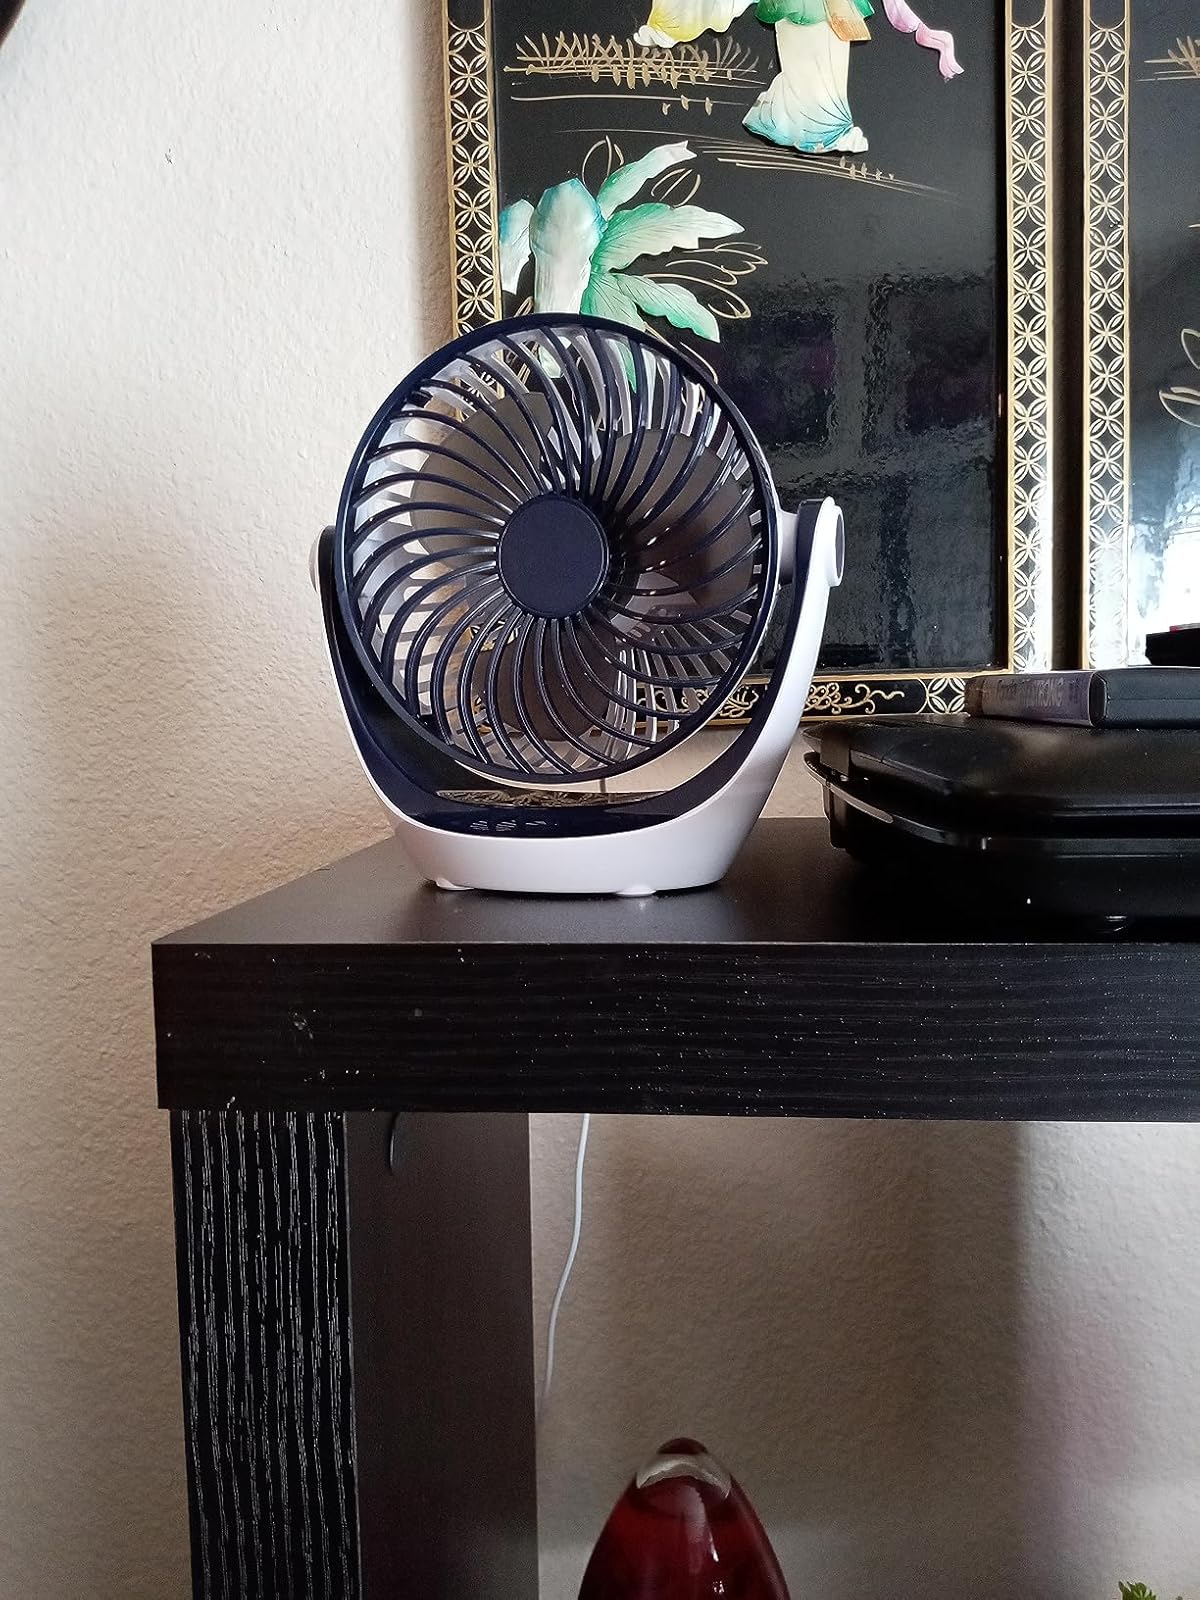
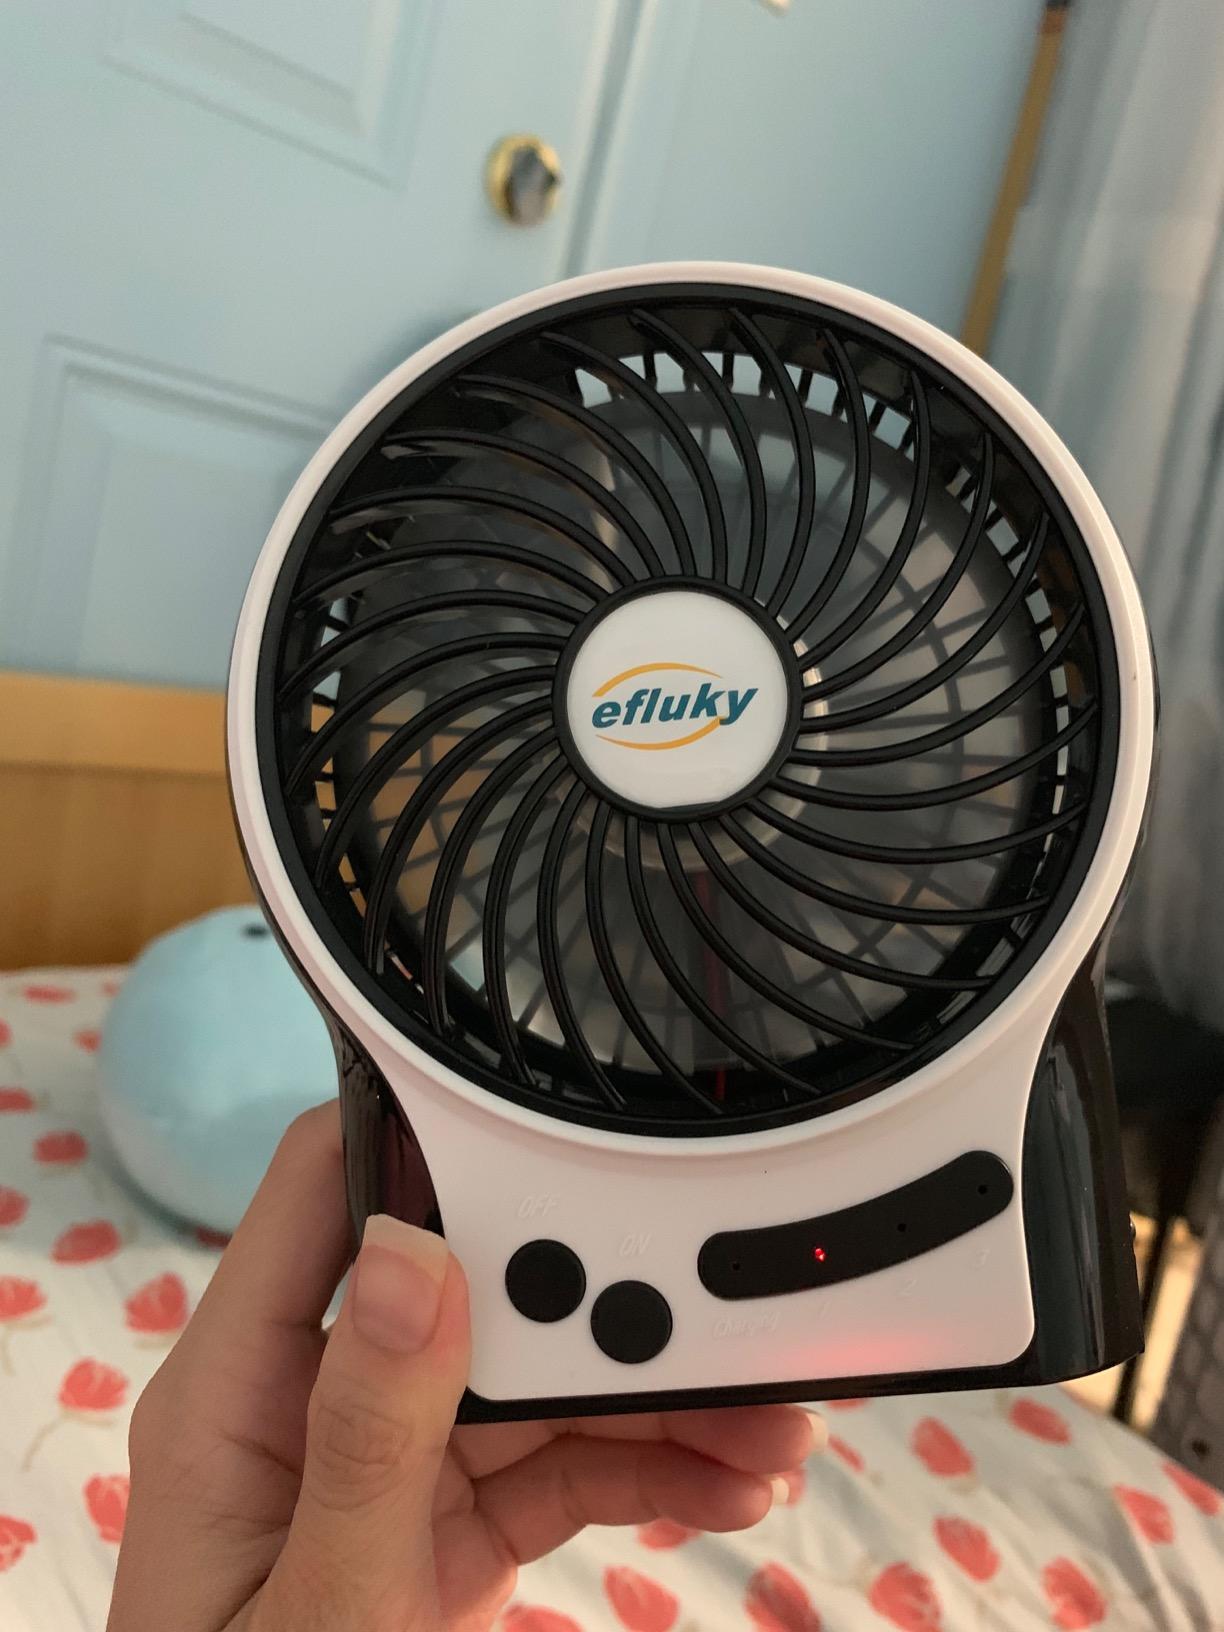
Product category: fan
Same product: no